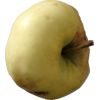
Label: Apple hit 1